History of navigation

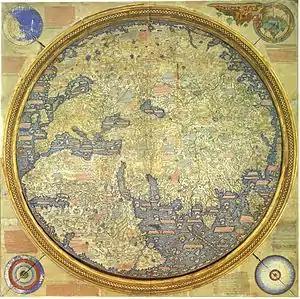
The Fra Mauro map, "considered the greatest memorial of medieval cartography" according to Roberto Almagià is a map made between 1457 and 1459 by the Venetian monk Fra Mauro. It is a circular planisphere drawn on parchment and set in a wooden frame, about two meters in diameter.

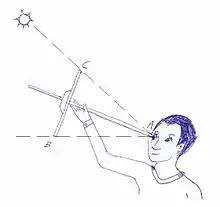
The cross-staff was an ancient precursor to the modern marine sextant.

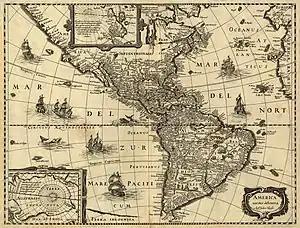
Fairly accurate maps of the Americas were being drawn in the early 17th century.

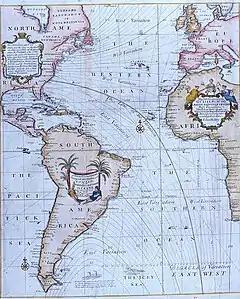
Edmond Halley's 1701 map charting magnetic variation from true north

The commercial activities of Portugal in the early 15th century marked an epoch of distinct progress in practical navigation for Europeans. These exploration and trade expeditions sent out by Infante Henrique (later called "Henry the Navigator") led first to the discovery of Porto Santo Island (near Madeira) in 1418, rediscovery of the Azores in 1427, the discovery of the Cape Verde Islands in 1447 and Sierra Leone in 1462.